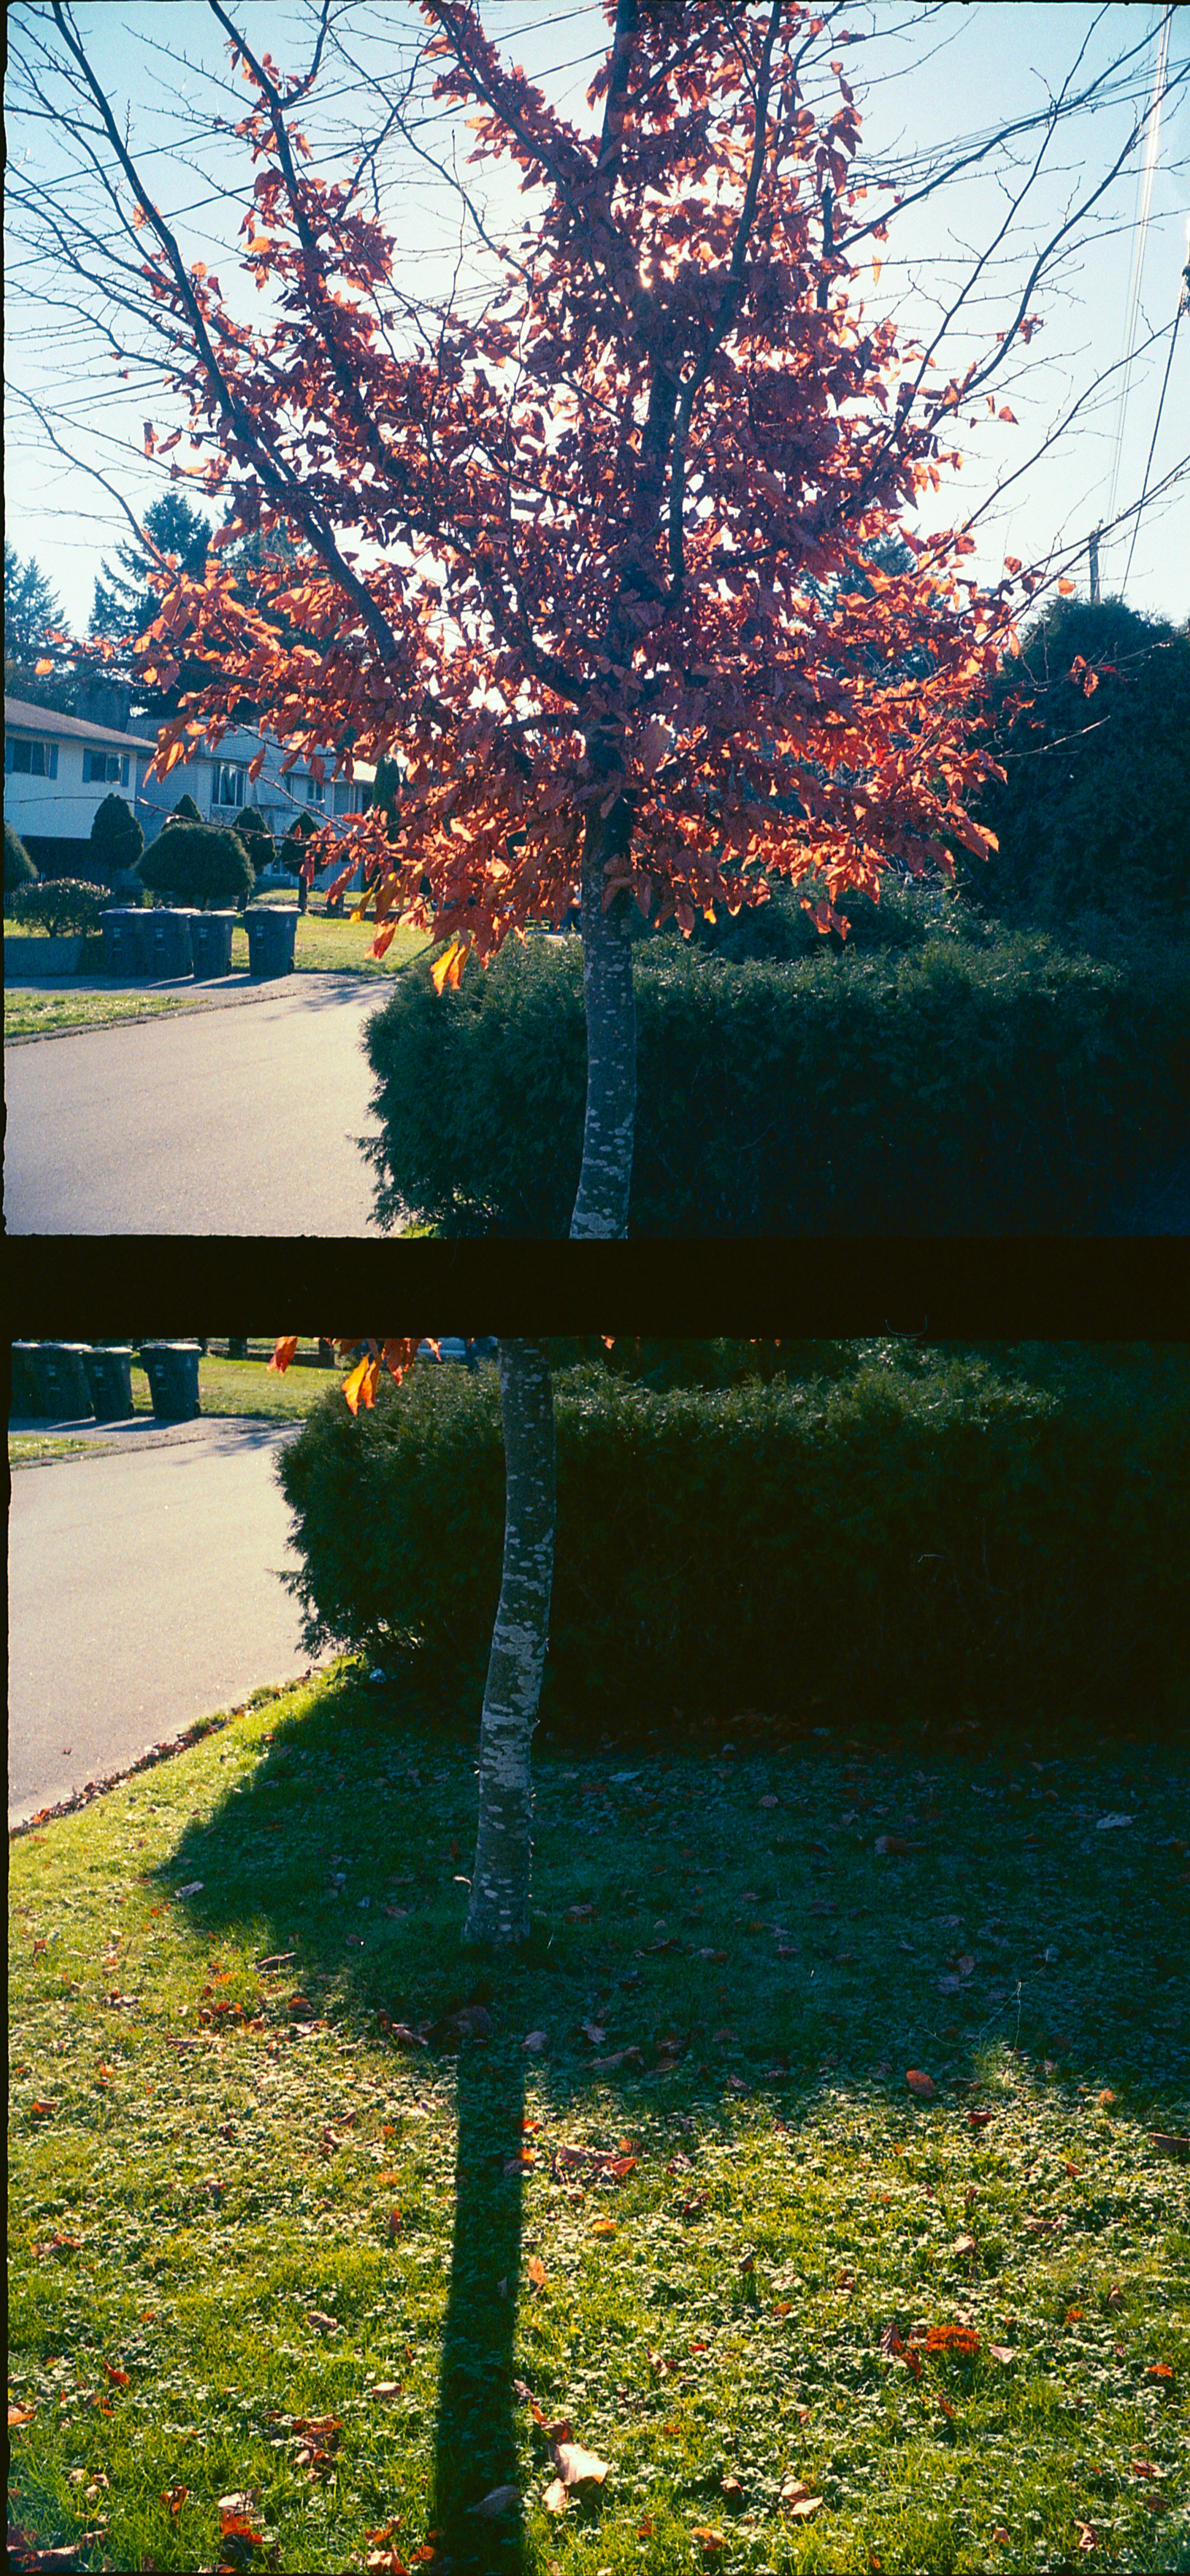
tree, nature, branch, blossom, plant, sunset, sunlight, morning, leaf, flower, green, reflection, autumn, botany, season, arbol, woodland, squarecrop, taxona, 24x24, zeissikontaxona, testroll, kodakultramax400, squareframe, germancamera, arvore, woody plant